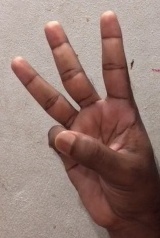
ASL sign: W